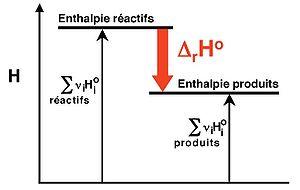
L'enthalpie de réaction est une grandeur de réaction associée à l'écriture de l'équation-bilan d'une réaction chimique effectuée à température et pression constantes. Elle s'exprime en joules par mole et correspond à la variation d'enthalpie du mélange réactionnel pour un avancement de la réaction en cours égal à 1 mol. Ainsi, si on connait l'avancement d'une réaction, on peut calculer la variation d'enthalpie associée à cette réaction d'après la relation suivante :